Darwin Harbour

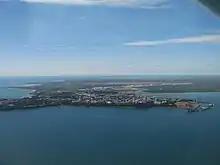
Looking towards the city over Darwin Harbour

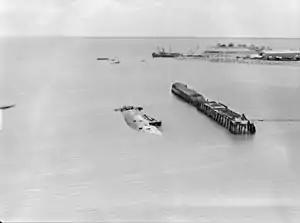
A sunken ship (MV "Neptuna") and burnt-out wharf in Darwin Harbour following the attack on Darwin (AWM 027334)

Darwin Harbour is a body of water close to the city of Darwin in the Northern Territory of Australia. It is the traditional waterways of the Larrakia people.